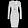
Label: Dress